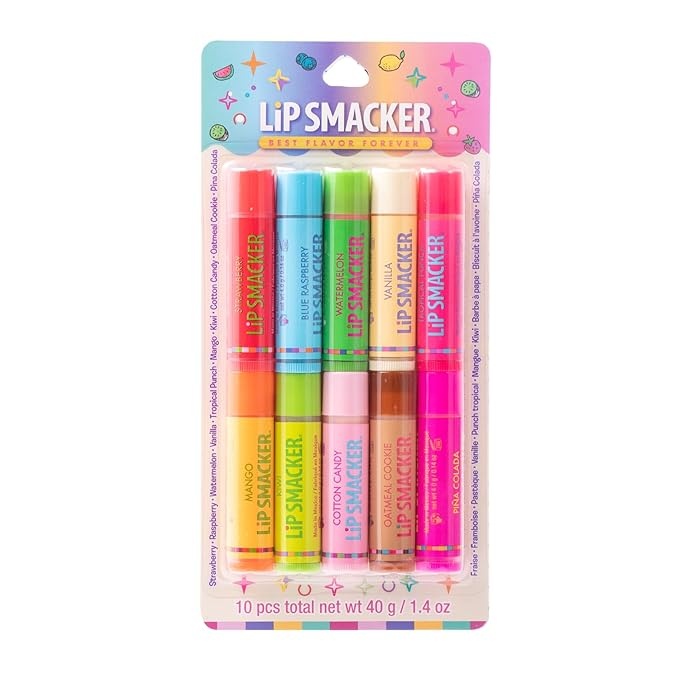
Lip Smacker Original & Best Party Pack - 10 Moisturizing Lip Balms, Classic Flavors, Hydrating & Protecting - Cruelty-Free- Oatmeal Cookie
About This Lip Smackin' Good: Get a taste of our original and most popular flavors. This collection is packed full of 10 super sweet and fun flavors that are sure to delight your sweet tooth. No More Chapped Lips: Every Lip Smacker lip balm is made with the moisturizing nutrients that lips love. They go on like butter and the delicious smells and flavors leave you wanting more. Clear and Glossy: Not only do these lip balms leave your lips soft and sweet, but they also create a pretty gloss finish for a spectacular smile. Fun and Giftable: Whether it's a birthday, holiday, or other occasion, Lip Smackers make great stocking stuffers, thank you gifts, or goodie items. Cruelty-Free: Lip Smacker never tests on animals and is 100% cruelty-free. Overview Brand : Lip Smacker Item Form : Gel Finish Type : Satin Color : Oatmeal Cookie Product Benefits : Smoothing
Brand: LipSmacker
Category: Health & Beauty > Personal Care > Cosmetics > Skin Care > Lip Balms & Treatments > Lip Balms